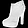
Label: Ankle boot